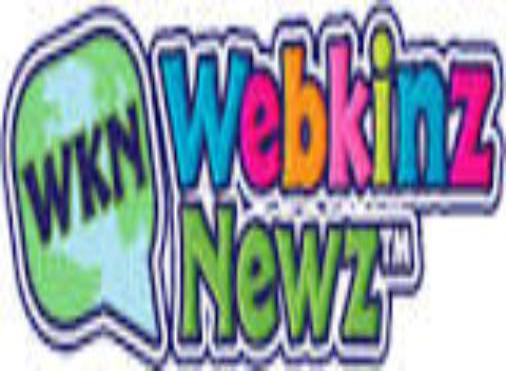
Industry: Leisure